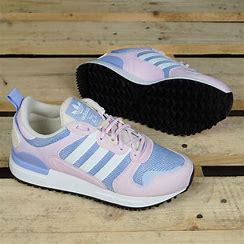
Brand: Adidas
Model: ZX 700 HD